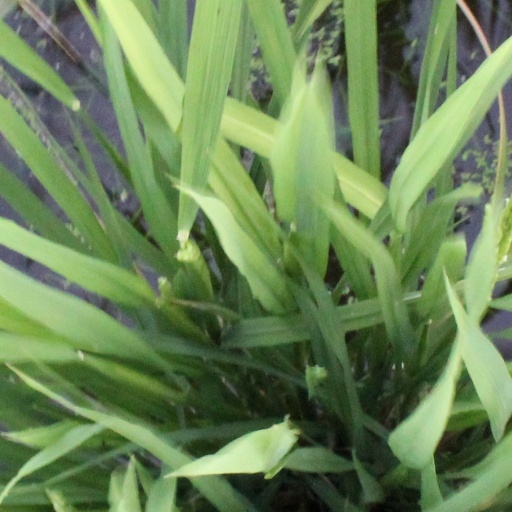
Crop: rice